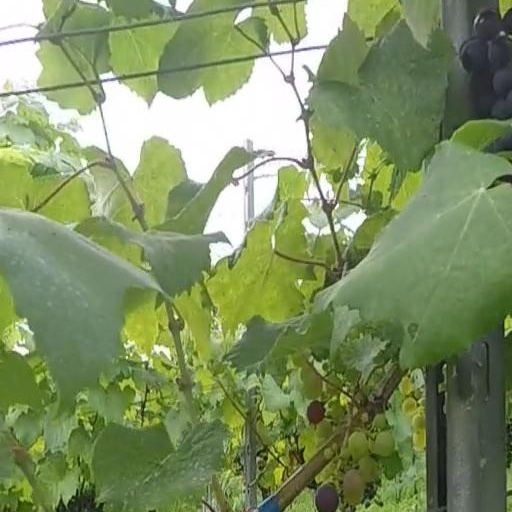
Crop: grape